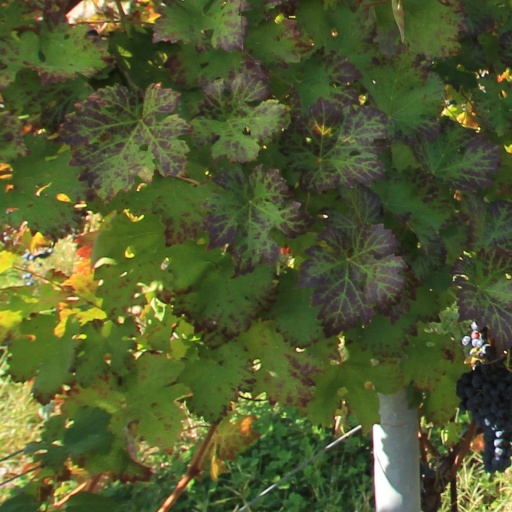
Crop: grape